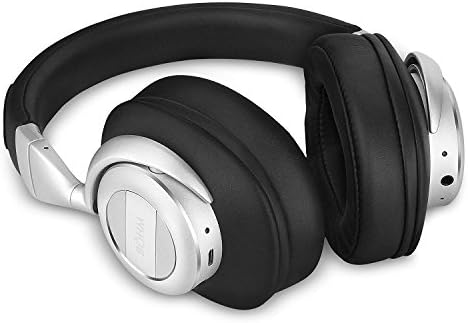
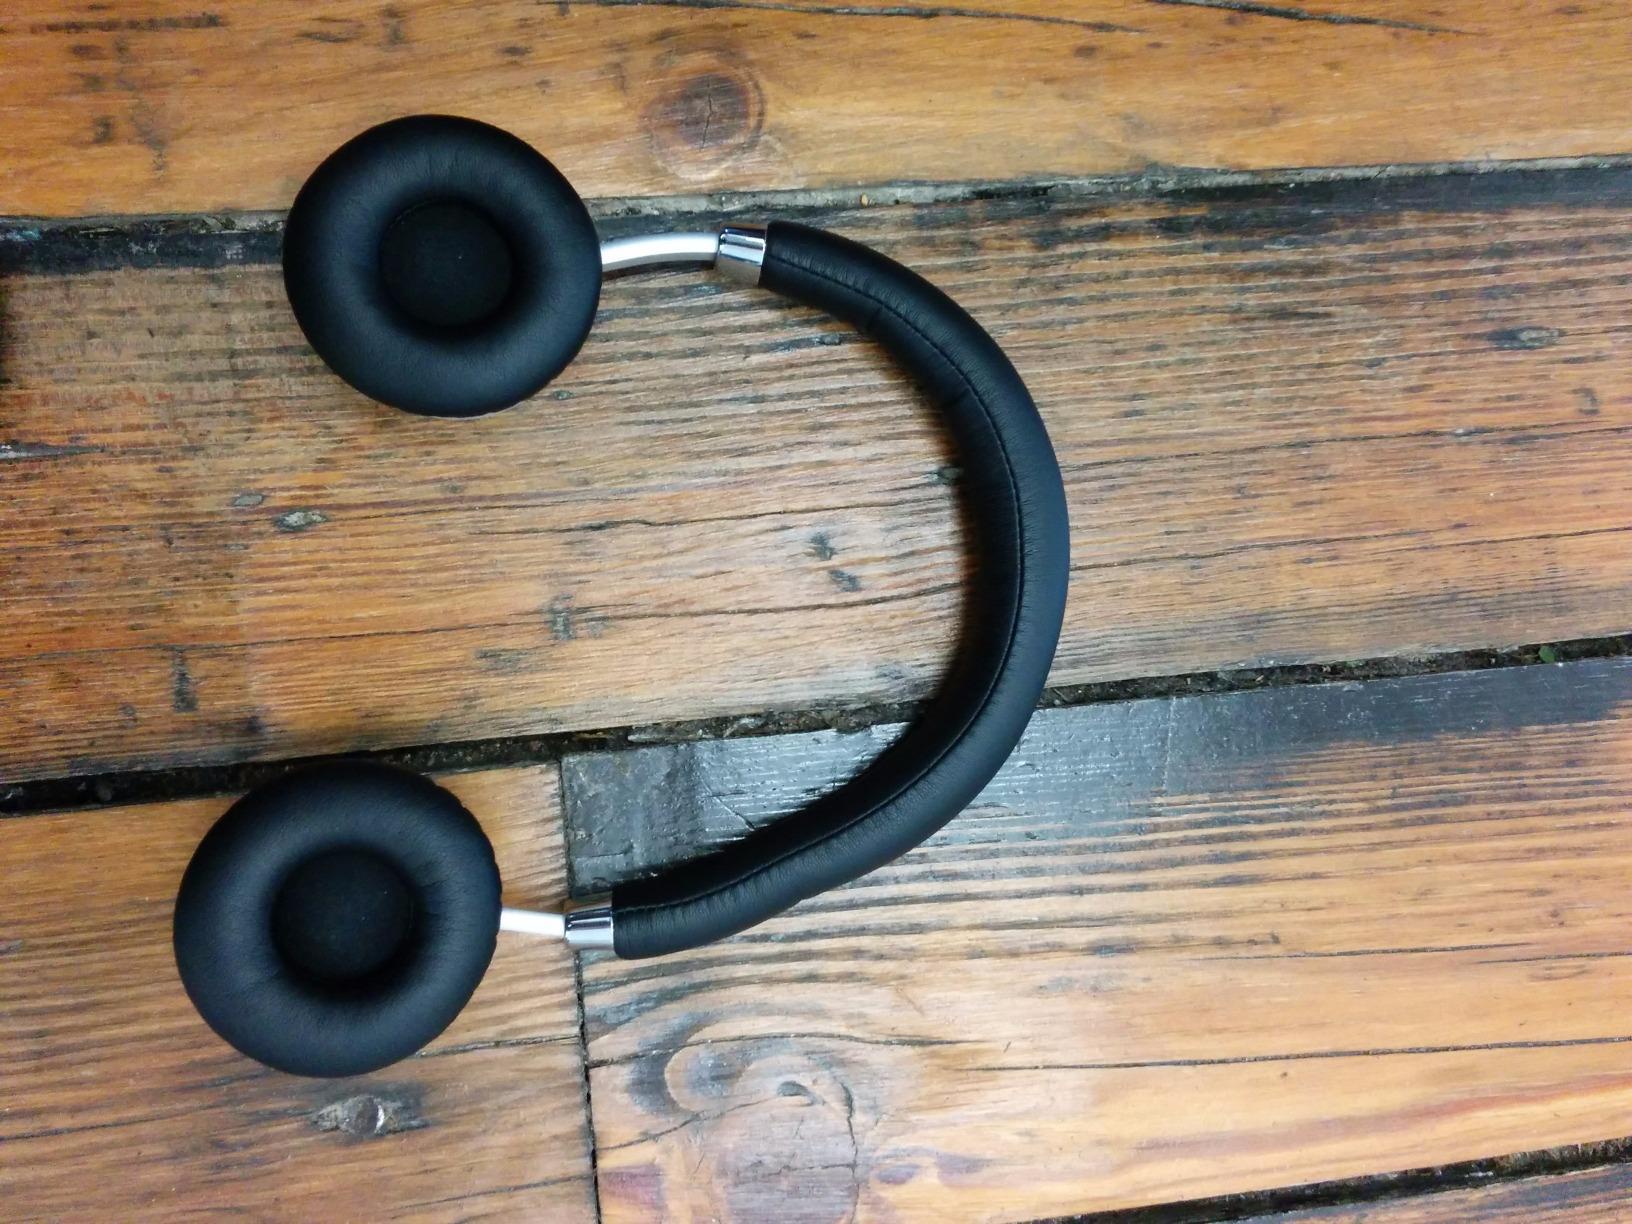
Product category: headphones
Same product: no